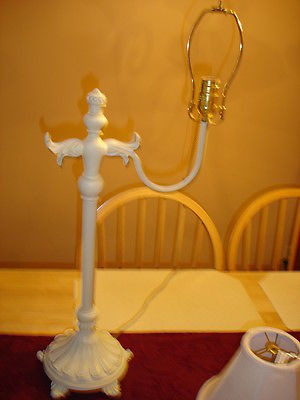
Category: lamp